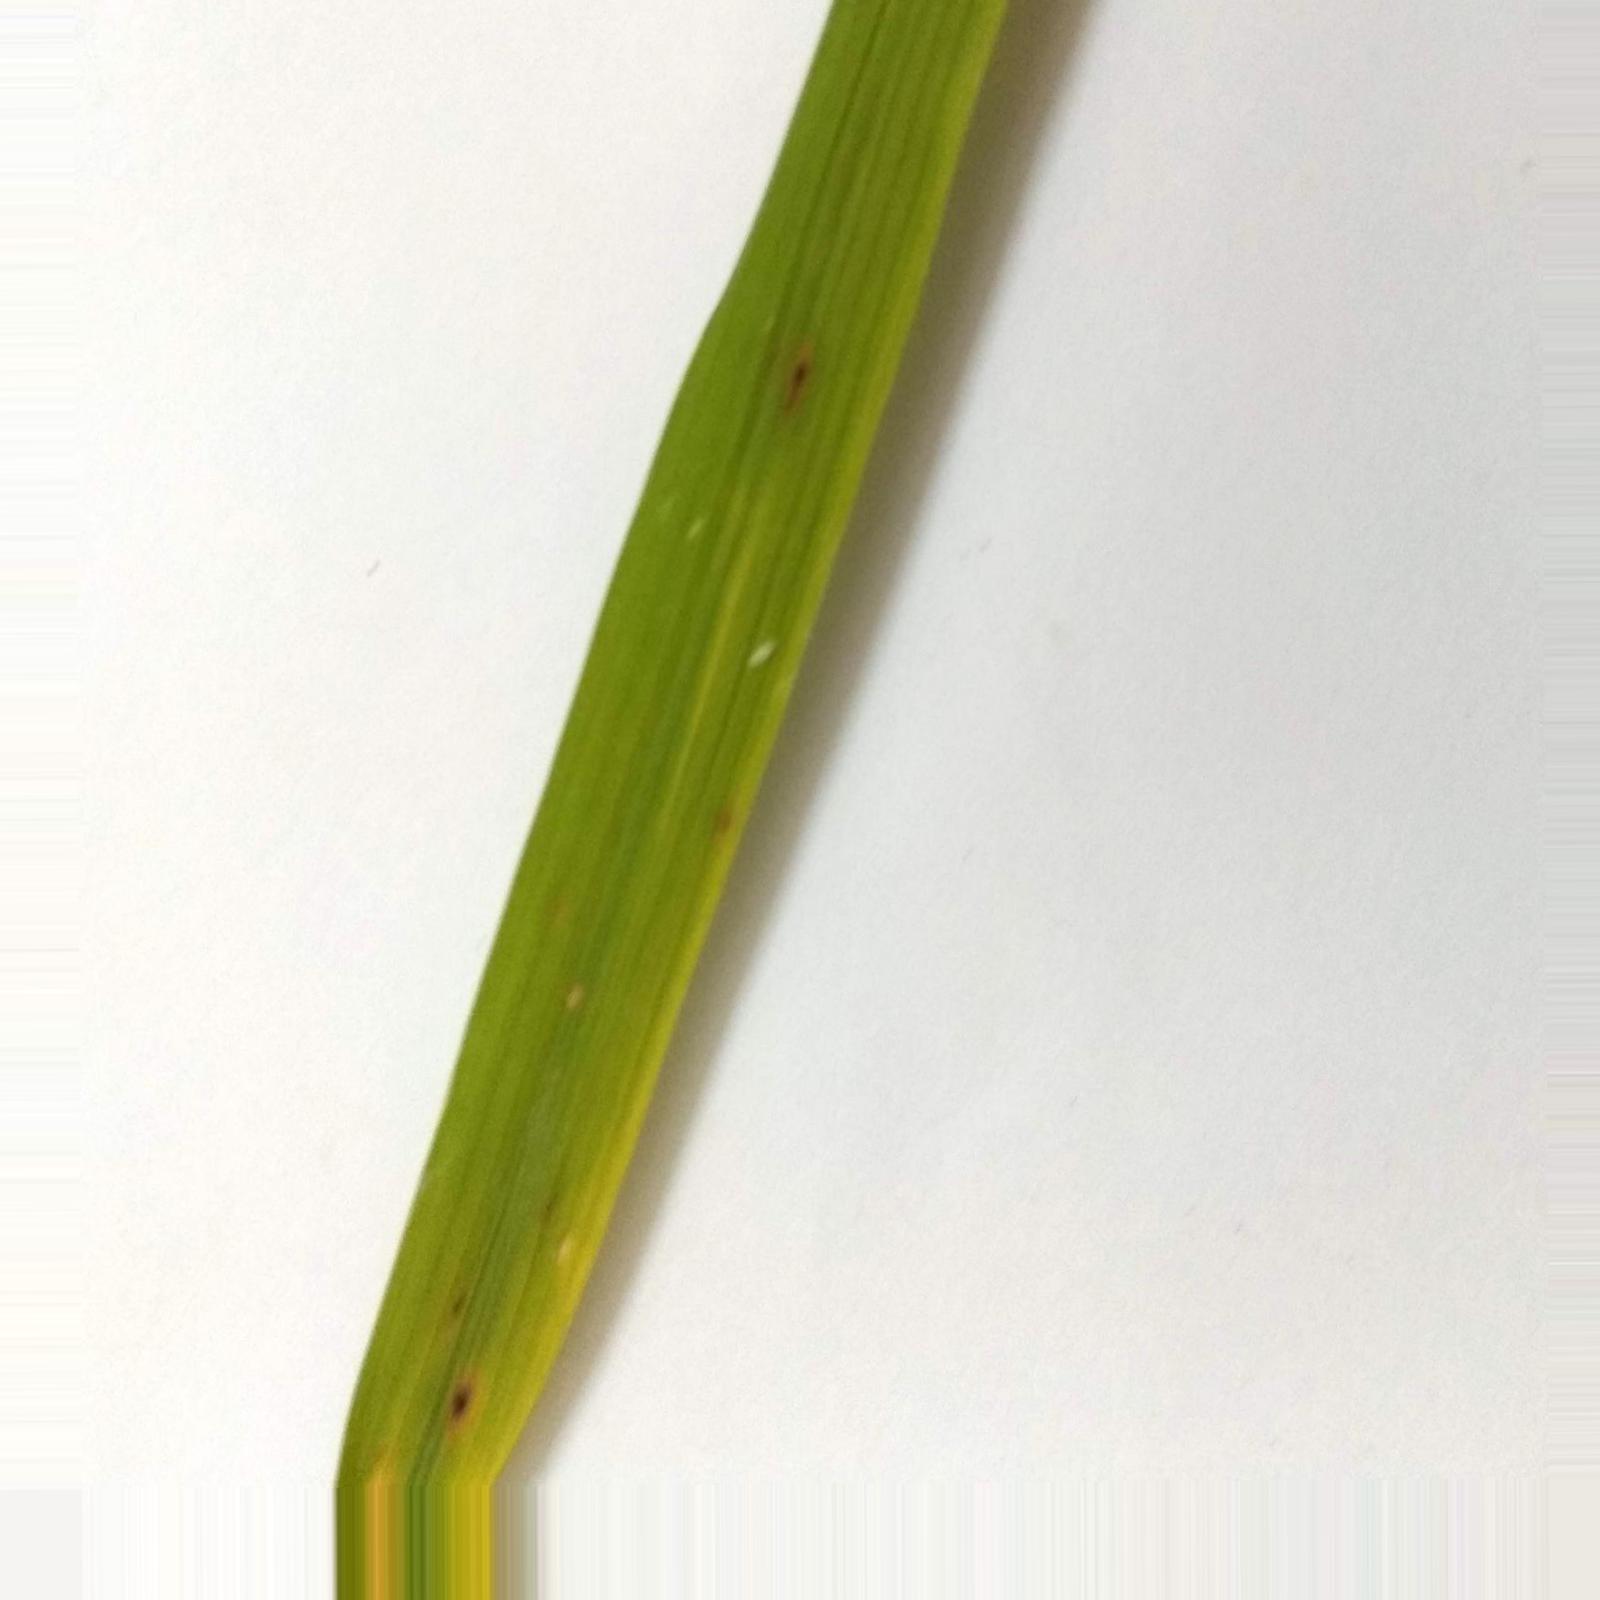
Nhãn: Bệnh Đốm Nâu ( Brown spot )